Killing of Johnny Stompanato

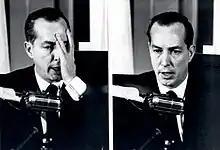
Crane's father, Stephen, testifying at the inquest

On April 7, 1958, a juvenile pre-detention hearing was held under Judge Donald O'Dell which was attended by Turner, her mother Mildred and ex-husband Stephen. The hearing was closed to the public. That same day, Turner attempted to file an application for Crane's release into the custody of Mildred, Crane's grandmother. Turner's application was denied, however, as the judge felt that Crane would "be better protected by remaining in custody pending the hearing [for Stompanato's murder]."